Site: saxony
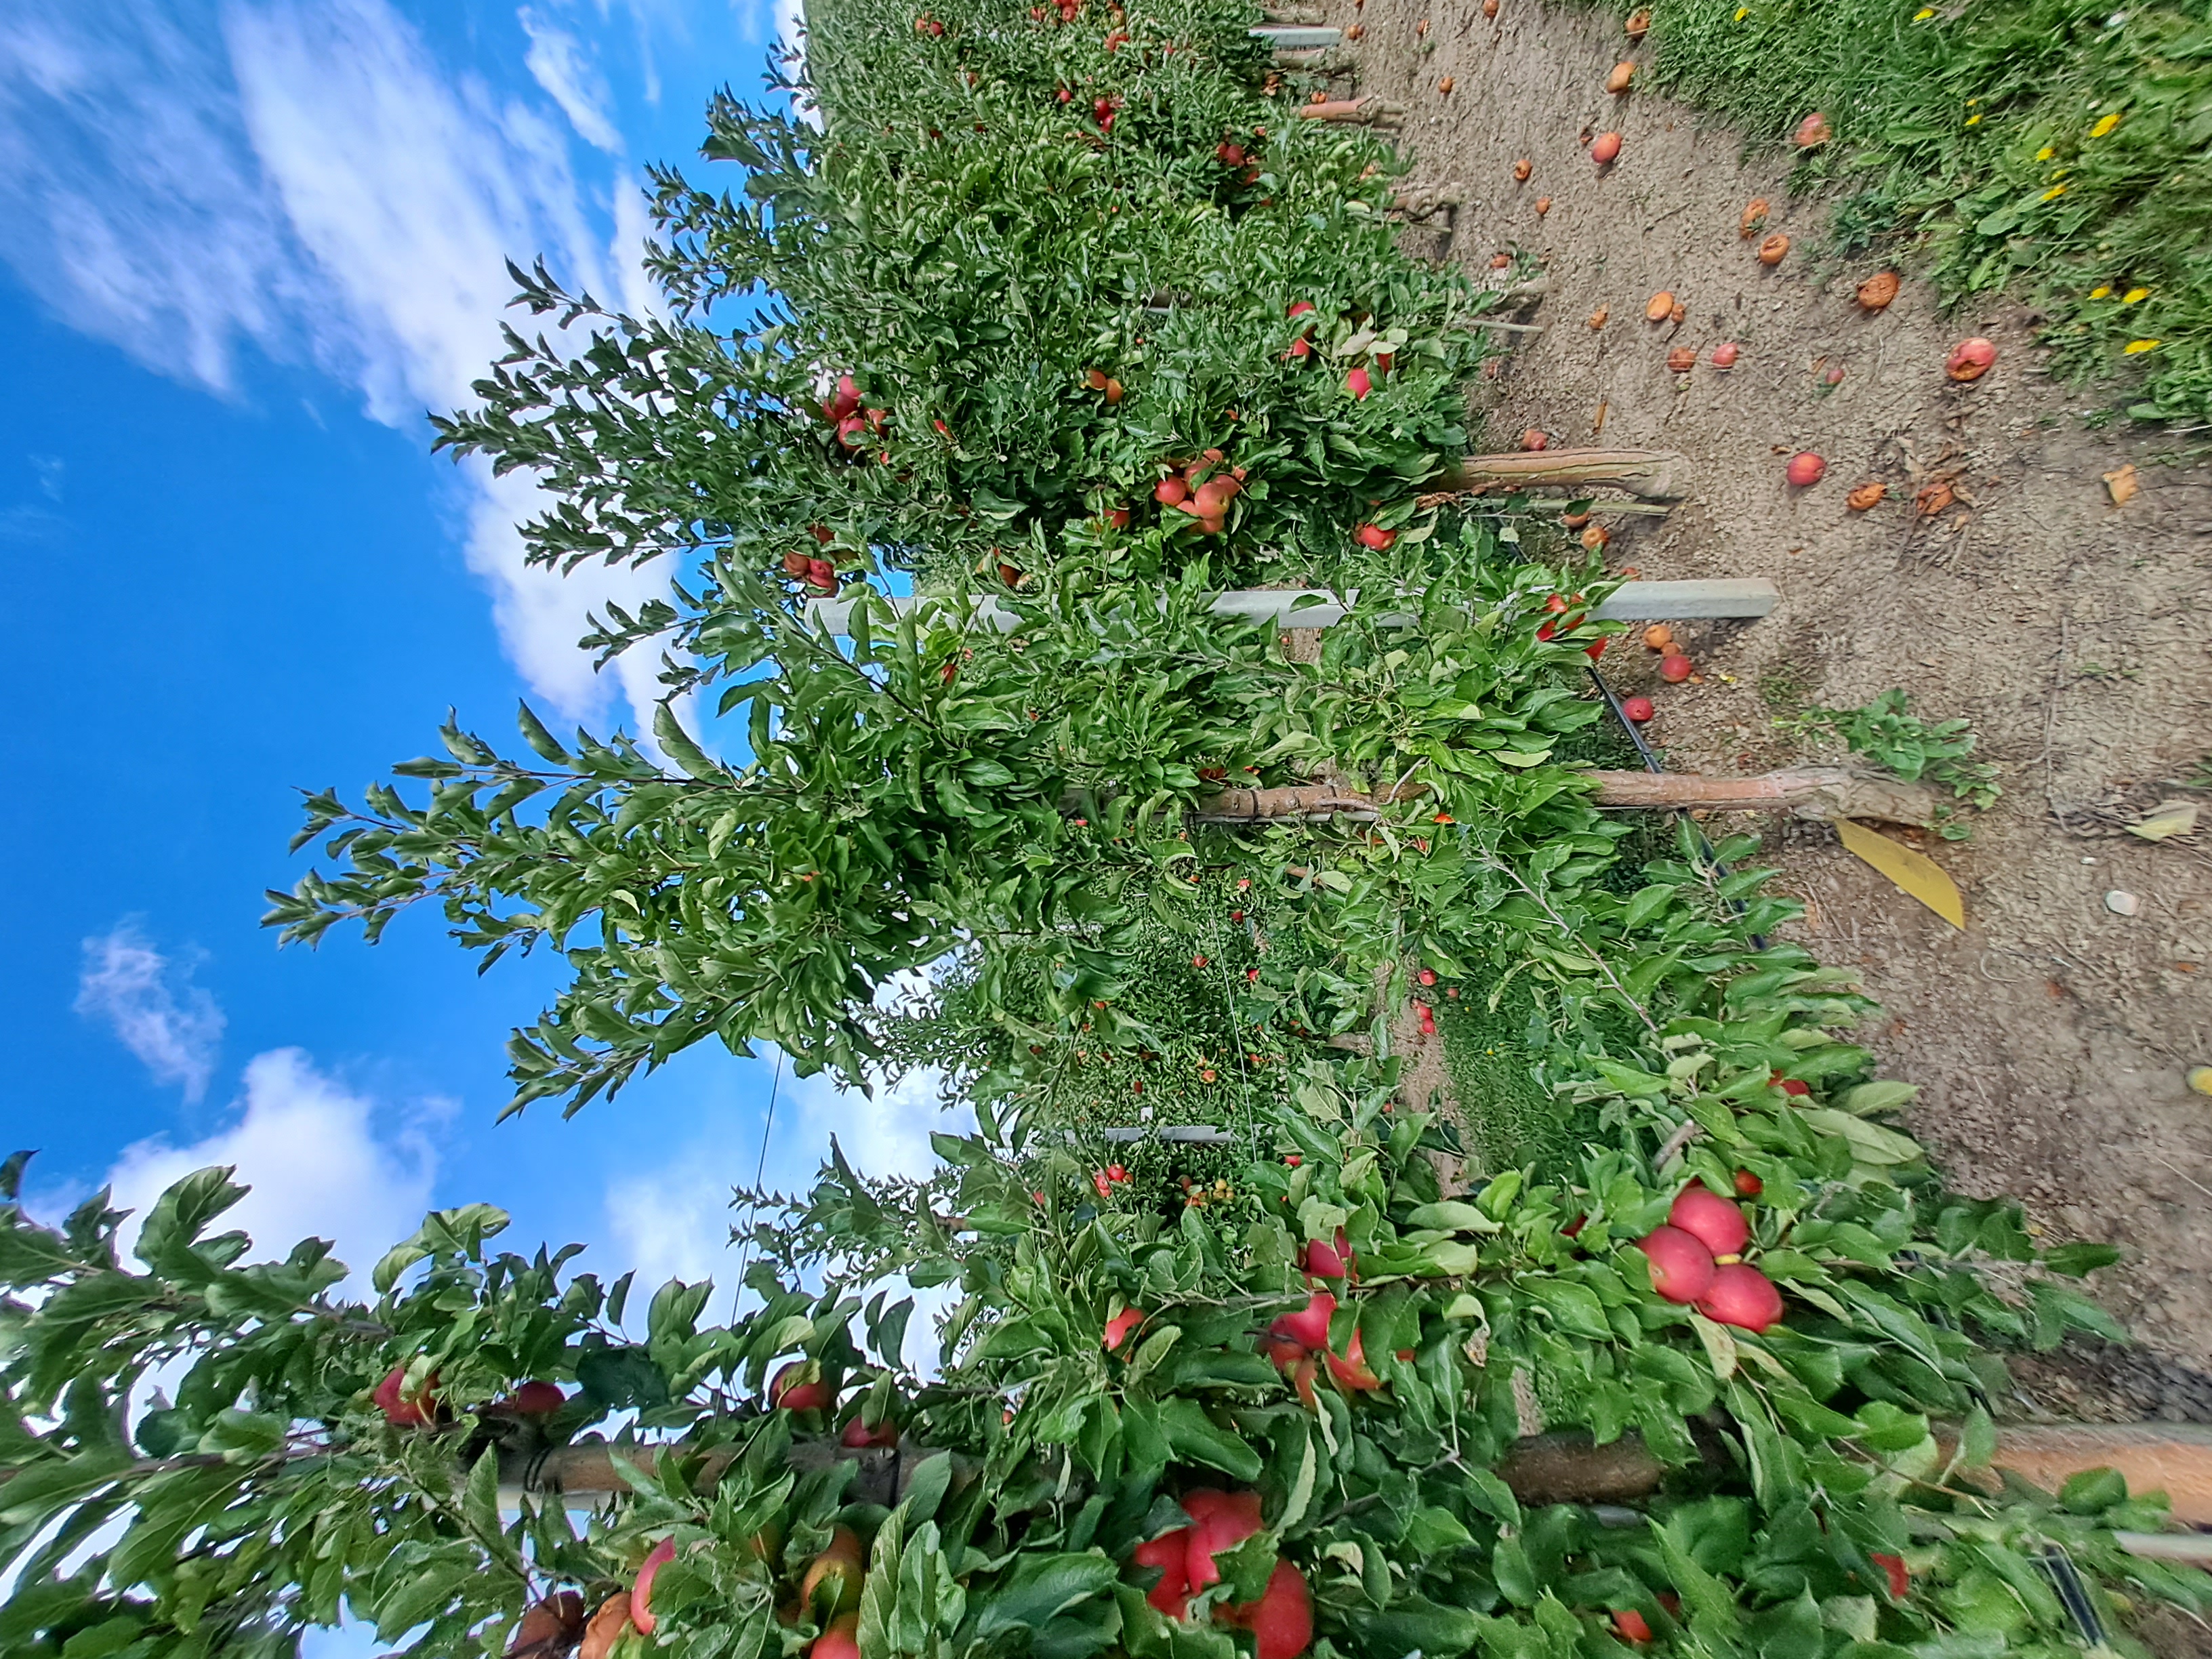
Growth stage (BBCH 87): Maturity of fruit and seed